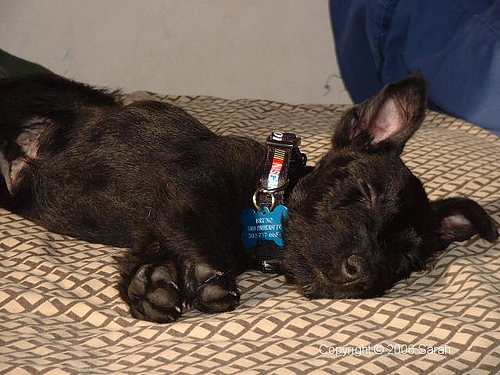
Animal: dog
Breed: scottish terrier